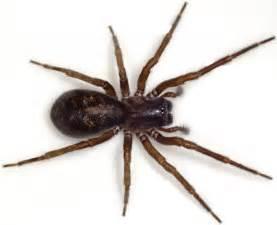
spider